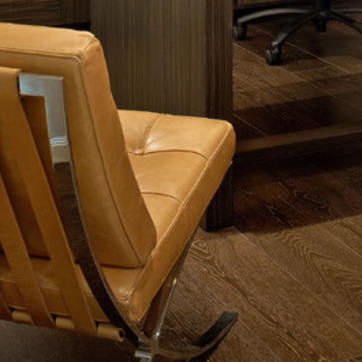
Material: leather